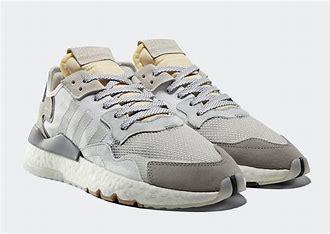
Brand: adidas
Model: Nite Jogger